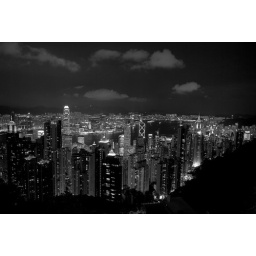
26 minutes after sunset in black and white